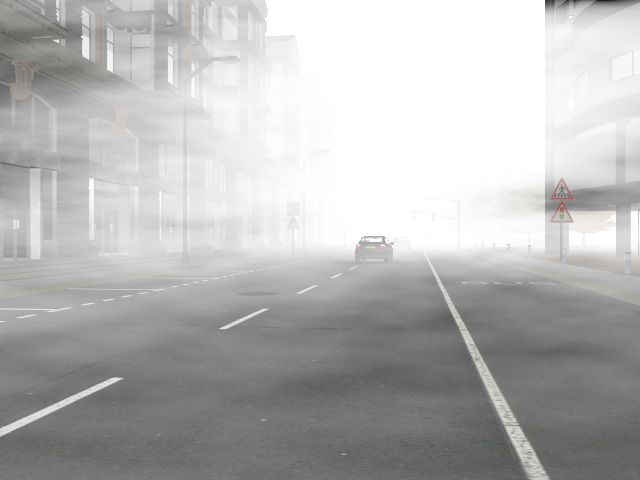
Weather: foggy or hazy